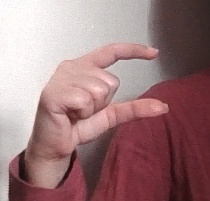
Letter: dal